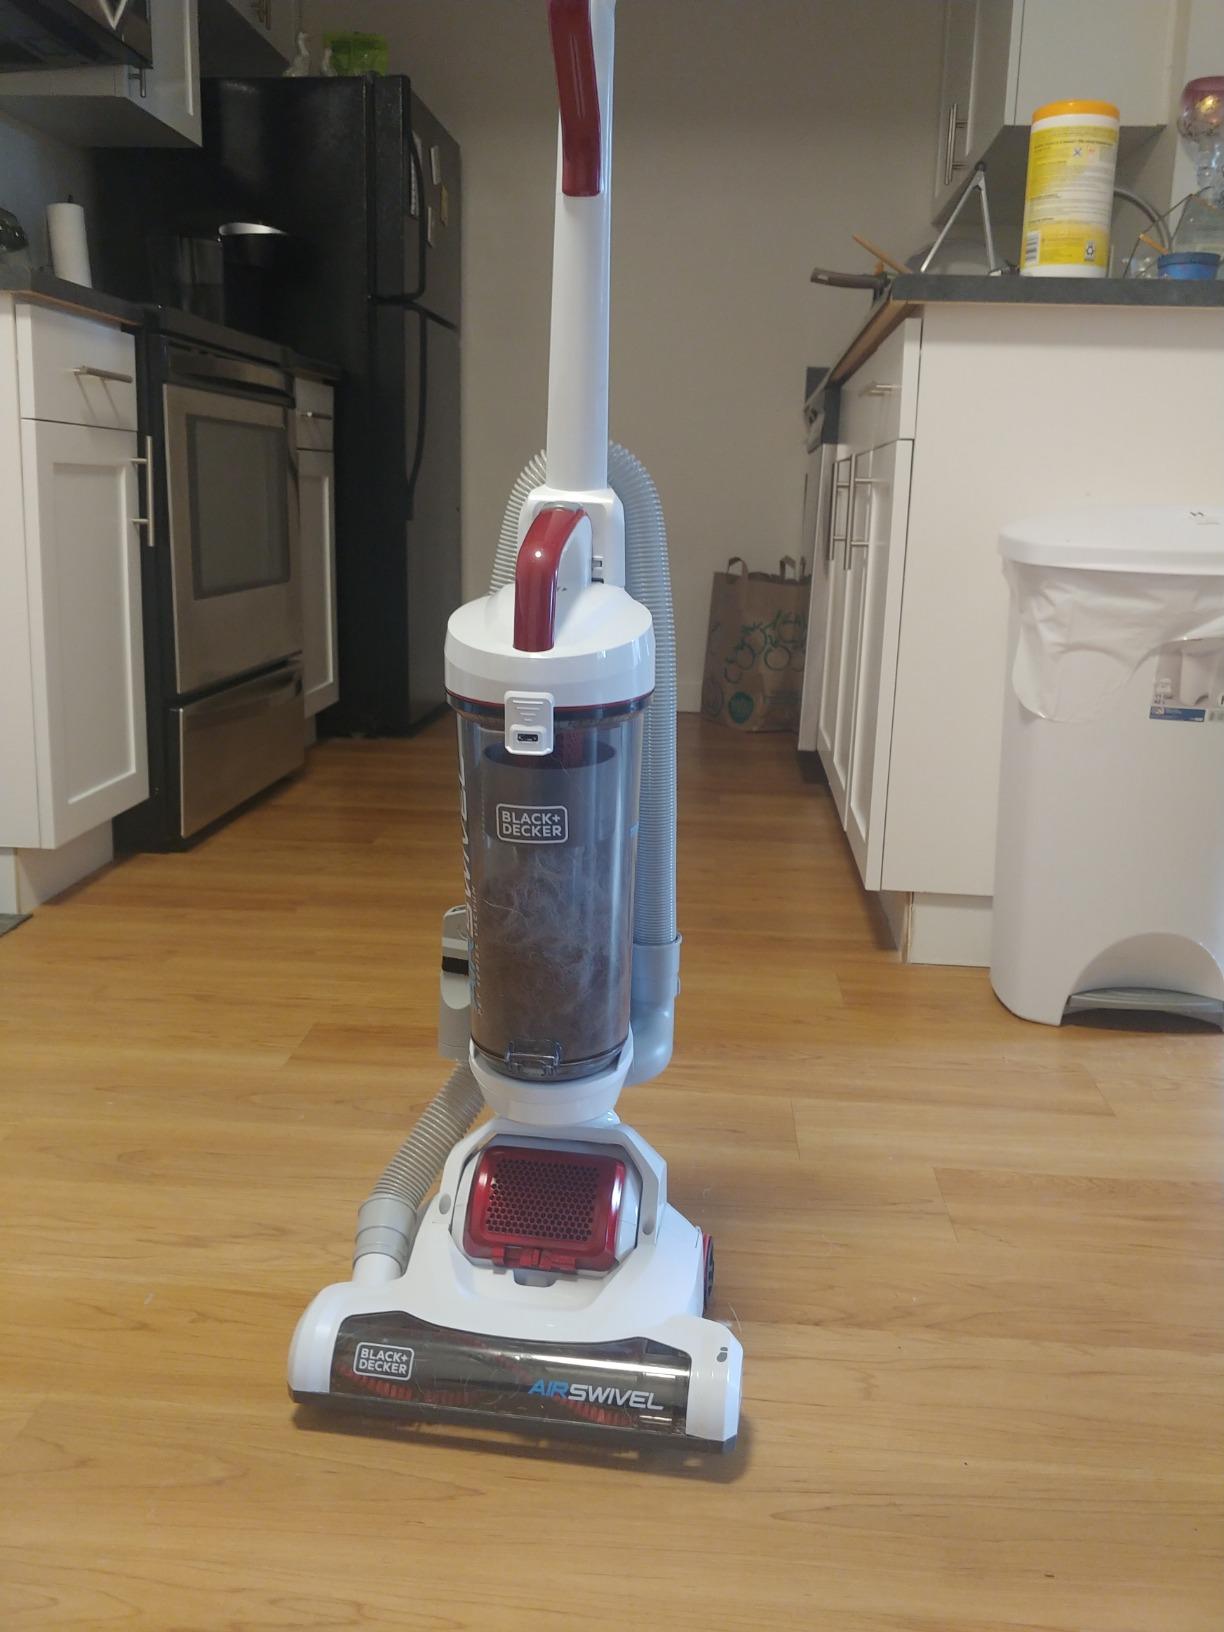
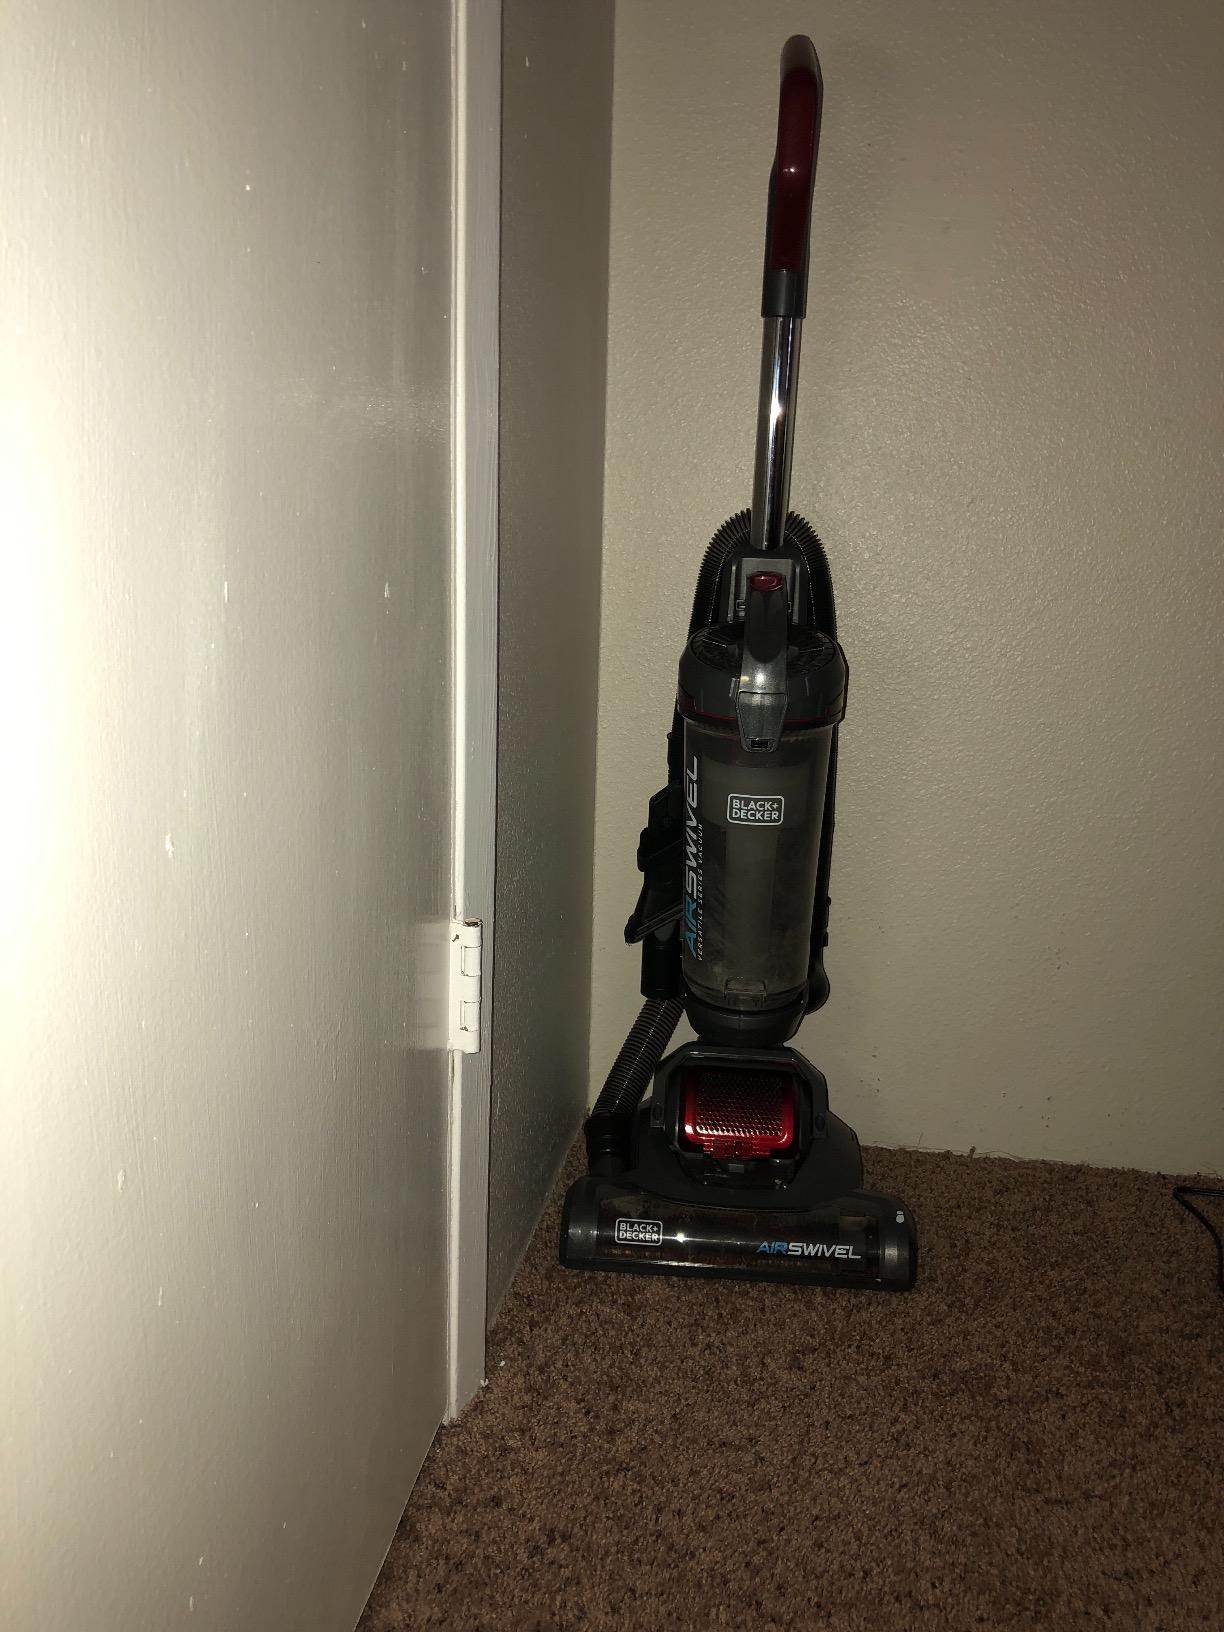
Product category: items_vacuum
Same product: no